Ibros

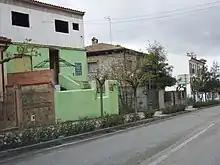
Street of Ibros

Ibros is a municipality in the province of Jaén, Spain.